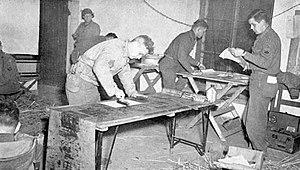
Poste de commandement du 60ème Bataillon de Combat du Génie Américain à Lanfroicourt.
Lanfroicourt est une commune française située dans le département de Meurthe-et-Moselle, en région Grand Est.